Robert Wadlow

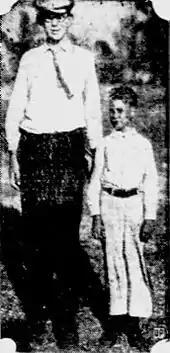
Wadlow (left) at ten years old, 1928

Wadlow was born in Alton, Illinois, on February 22, 1918, to Harold Franklin and Addie May (Johnson) Wadlow, and was the oldest of five children. He was taller than his father by age 8, and in elementary school a special desk was made for him. He was involved in a school German and Camera club before his graduation. By the time of his graduation from Alton High School in 1936, he was . He enrolled in Shurtleff College with the intention of studying law.